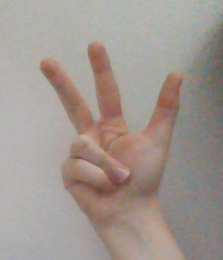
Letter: al